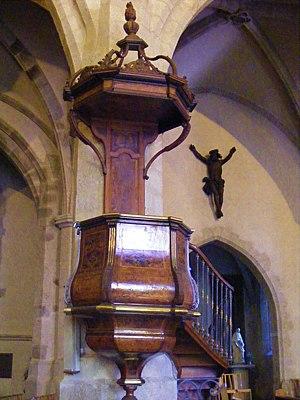
Saint-Symphorien-sur-Coise est une commune française, située à 600 m d’altitude dans le département du Rhône en région Auvergne-Rhône-Alpes.